Sonic Free Riders

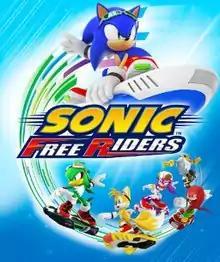
Box art for "Sonic Free Riders"

is a 2010 racing video game developed by Sonic Team and published by Sega for the Xbox 360. The game requires the use of Microsoft's Kinect peripheral for its motion controls and served as one of its launch titles in November 2010.